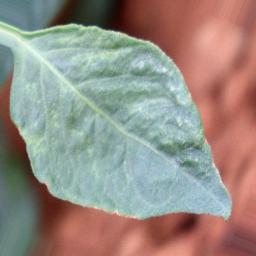
Label: healthy